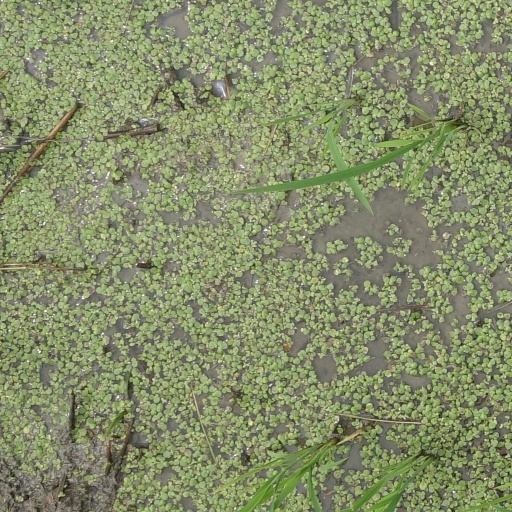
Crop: rice